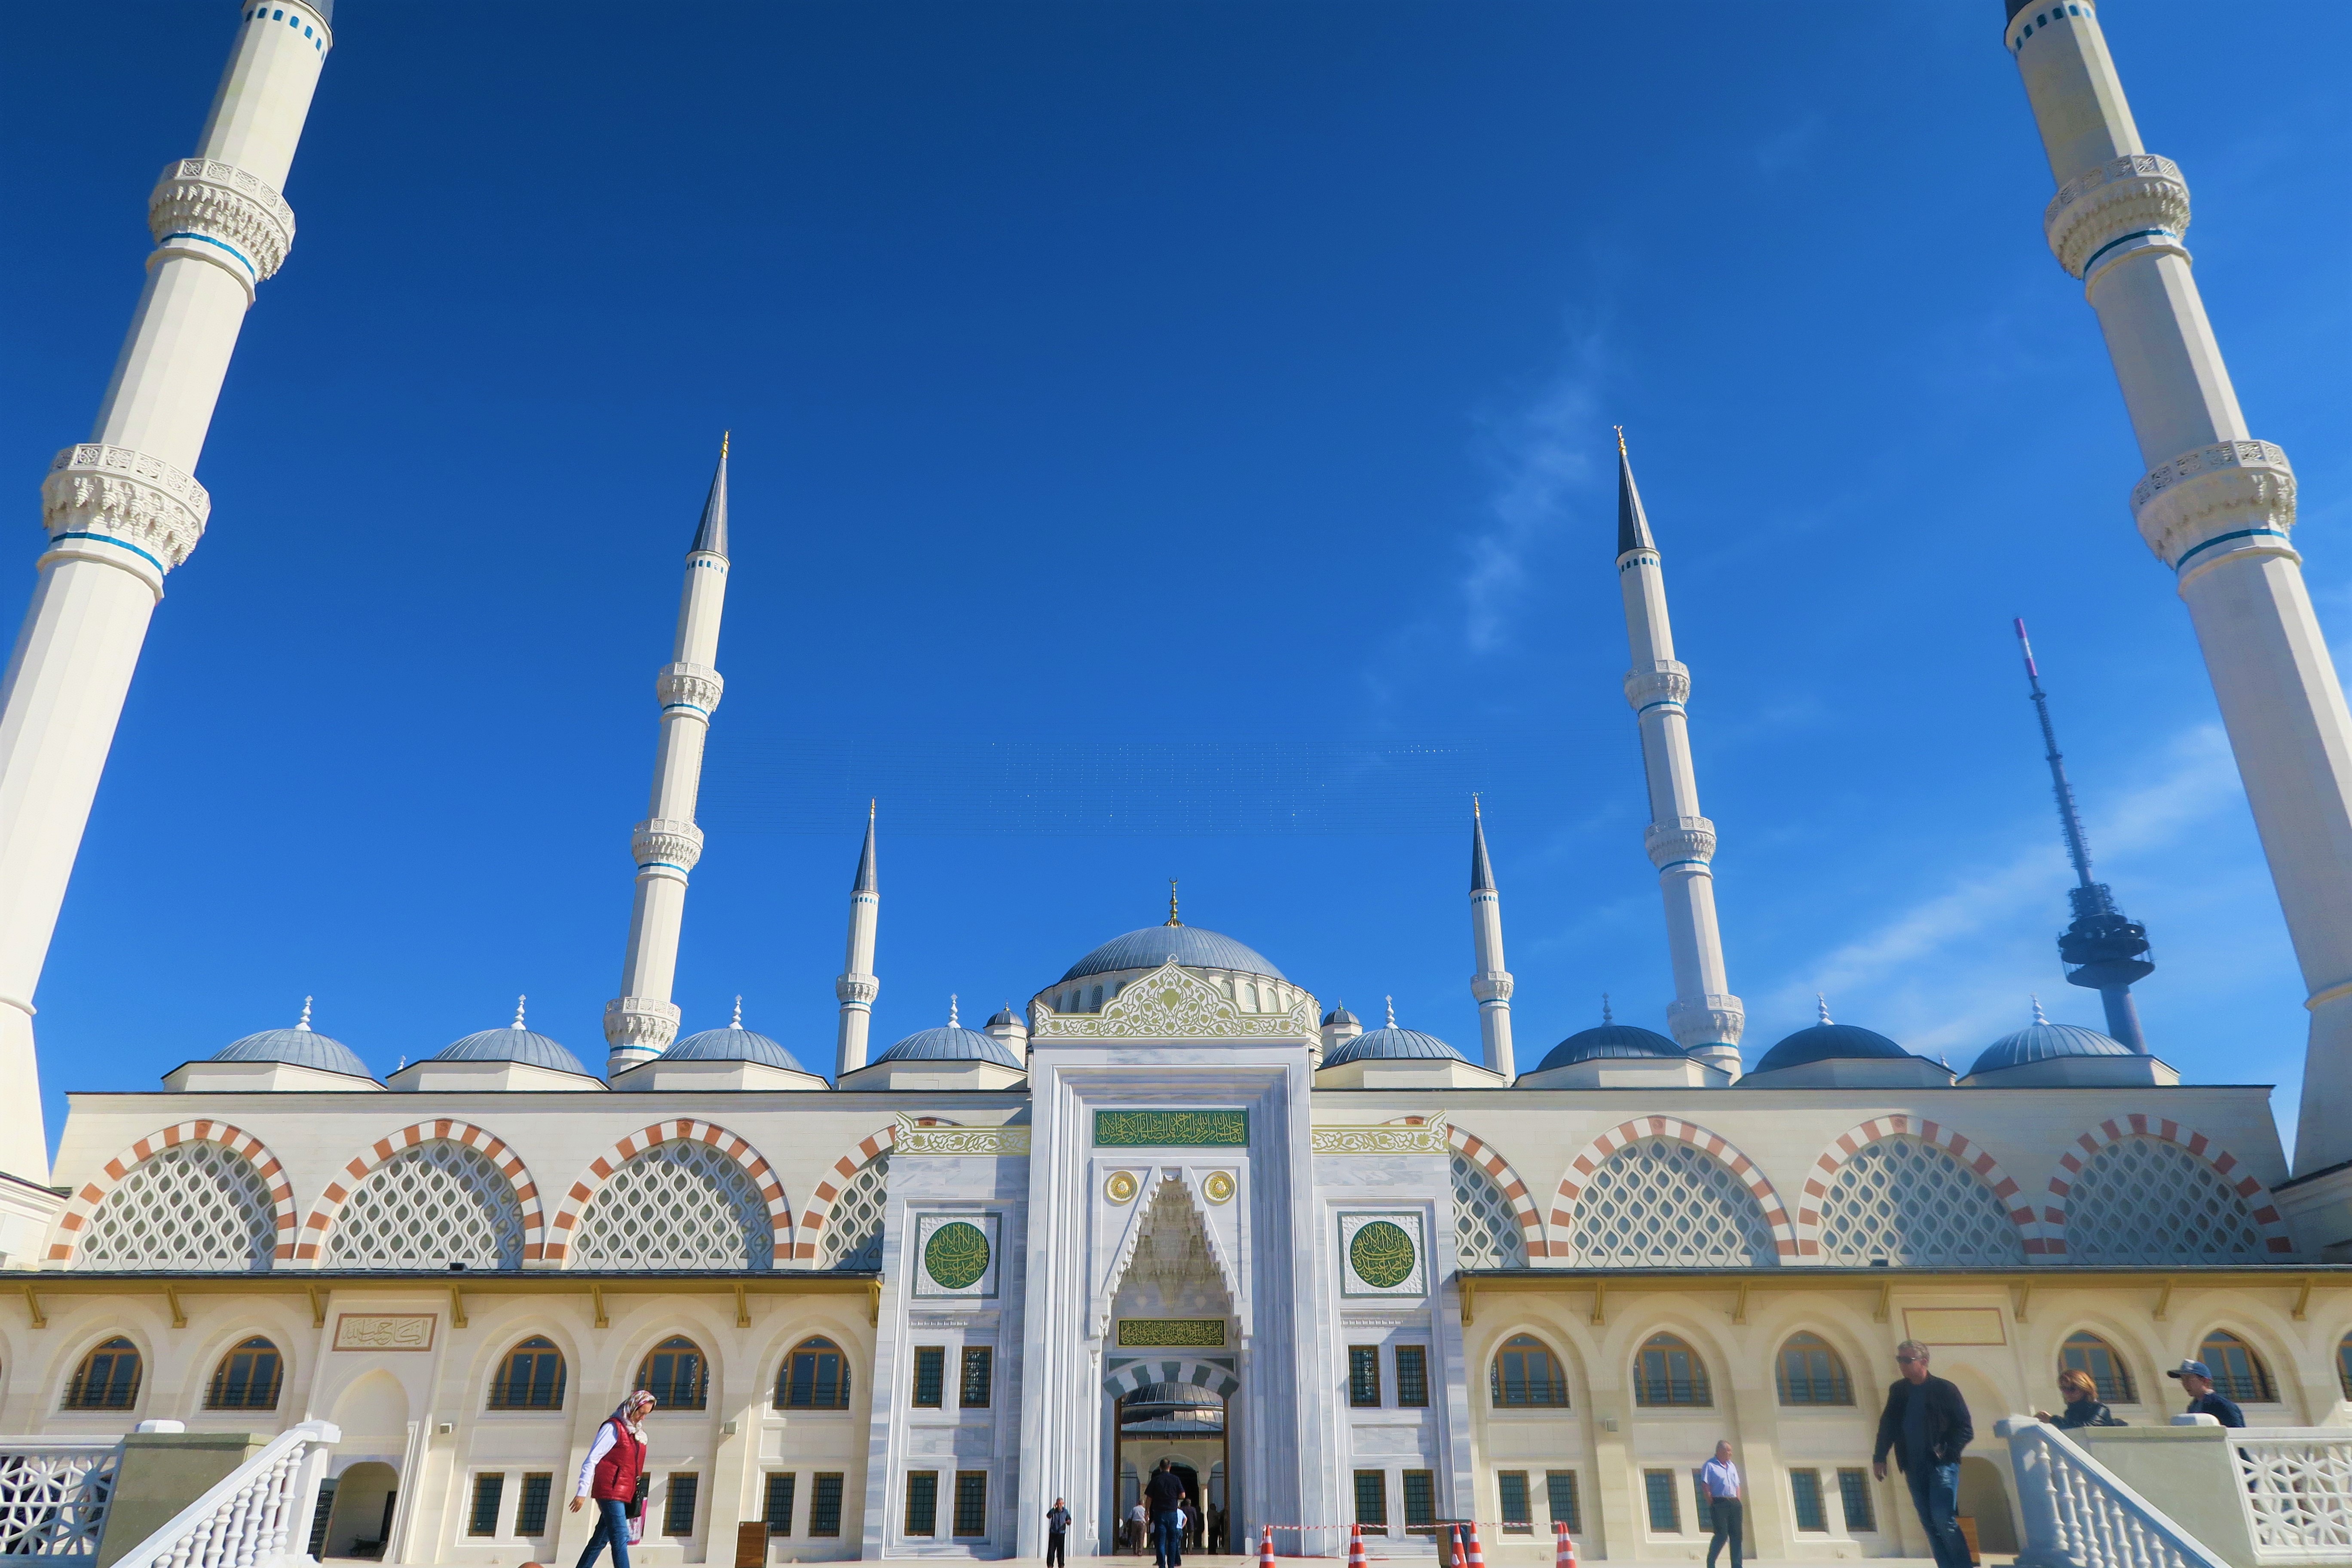
mosque, minaret, architecture, dome, religion, islam, art, beautiful, landmark, place of worship, khanqah, building, holy places, byzantine architecture, historic site, sky, spire, facade, classical architecture, tourist attraction, tourism